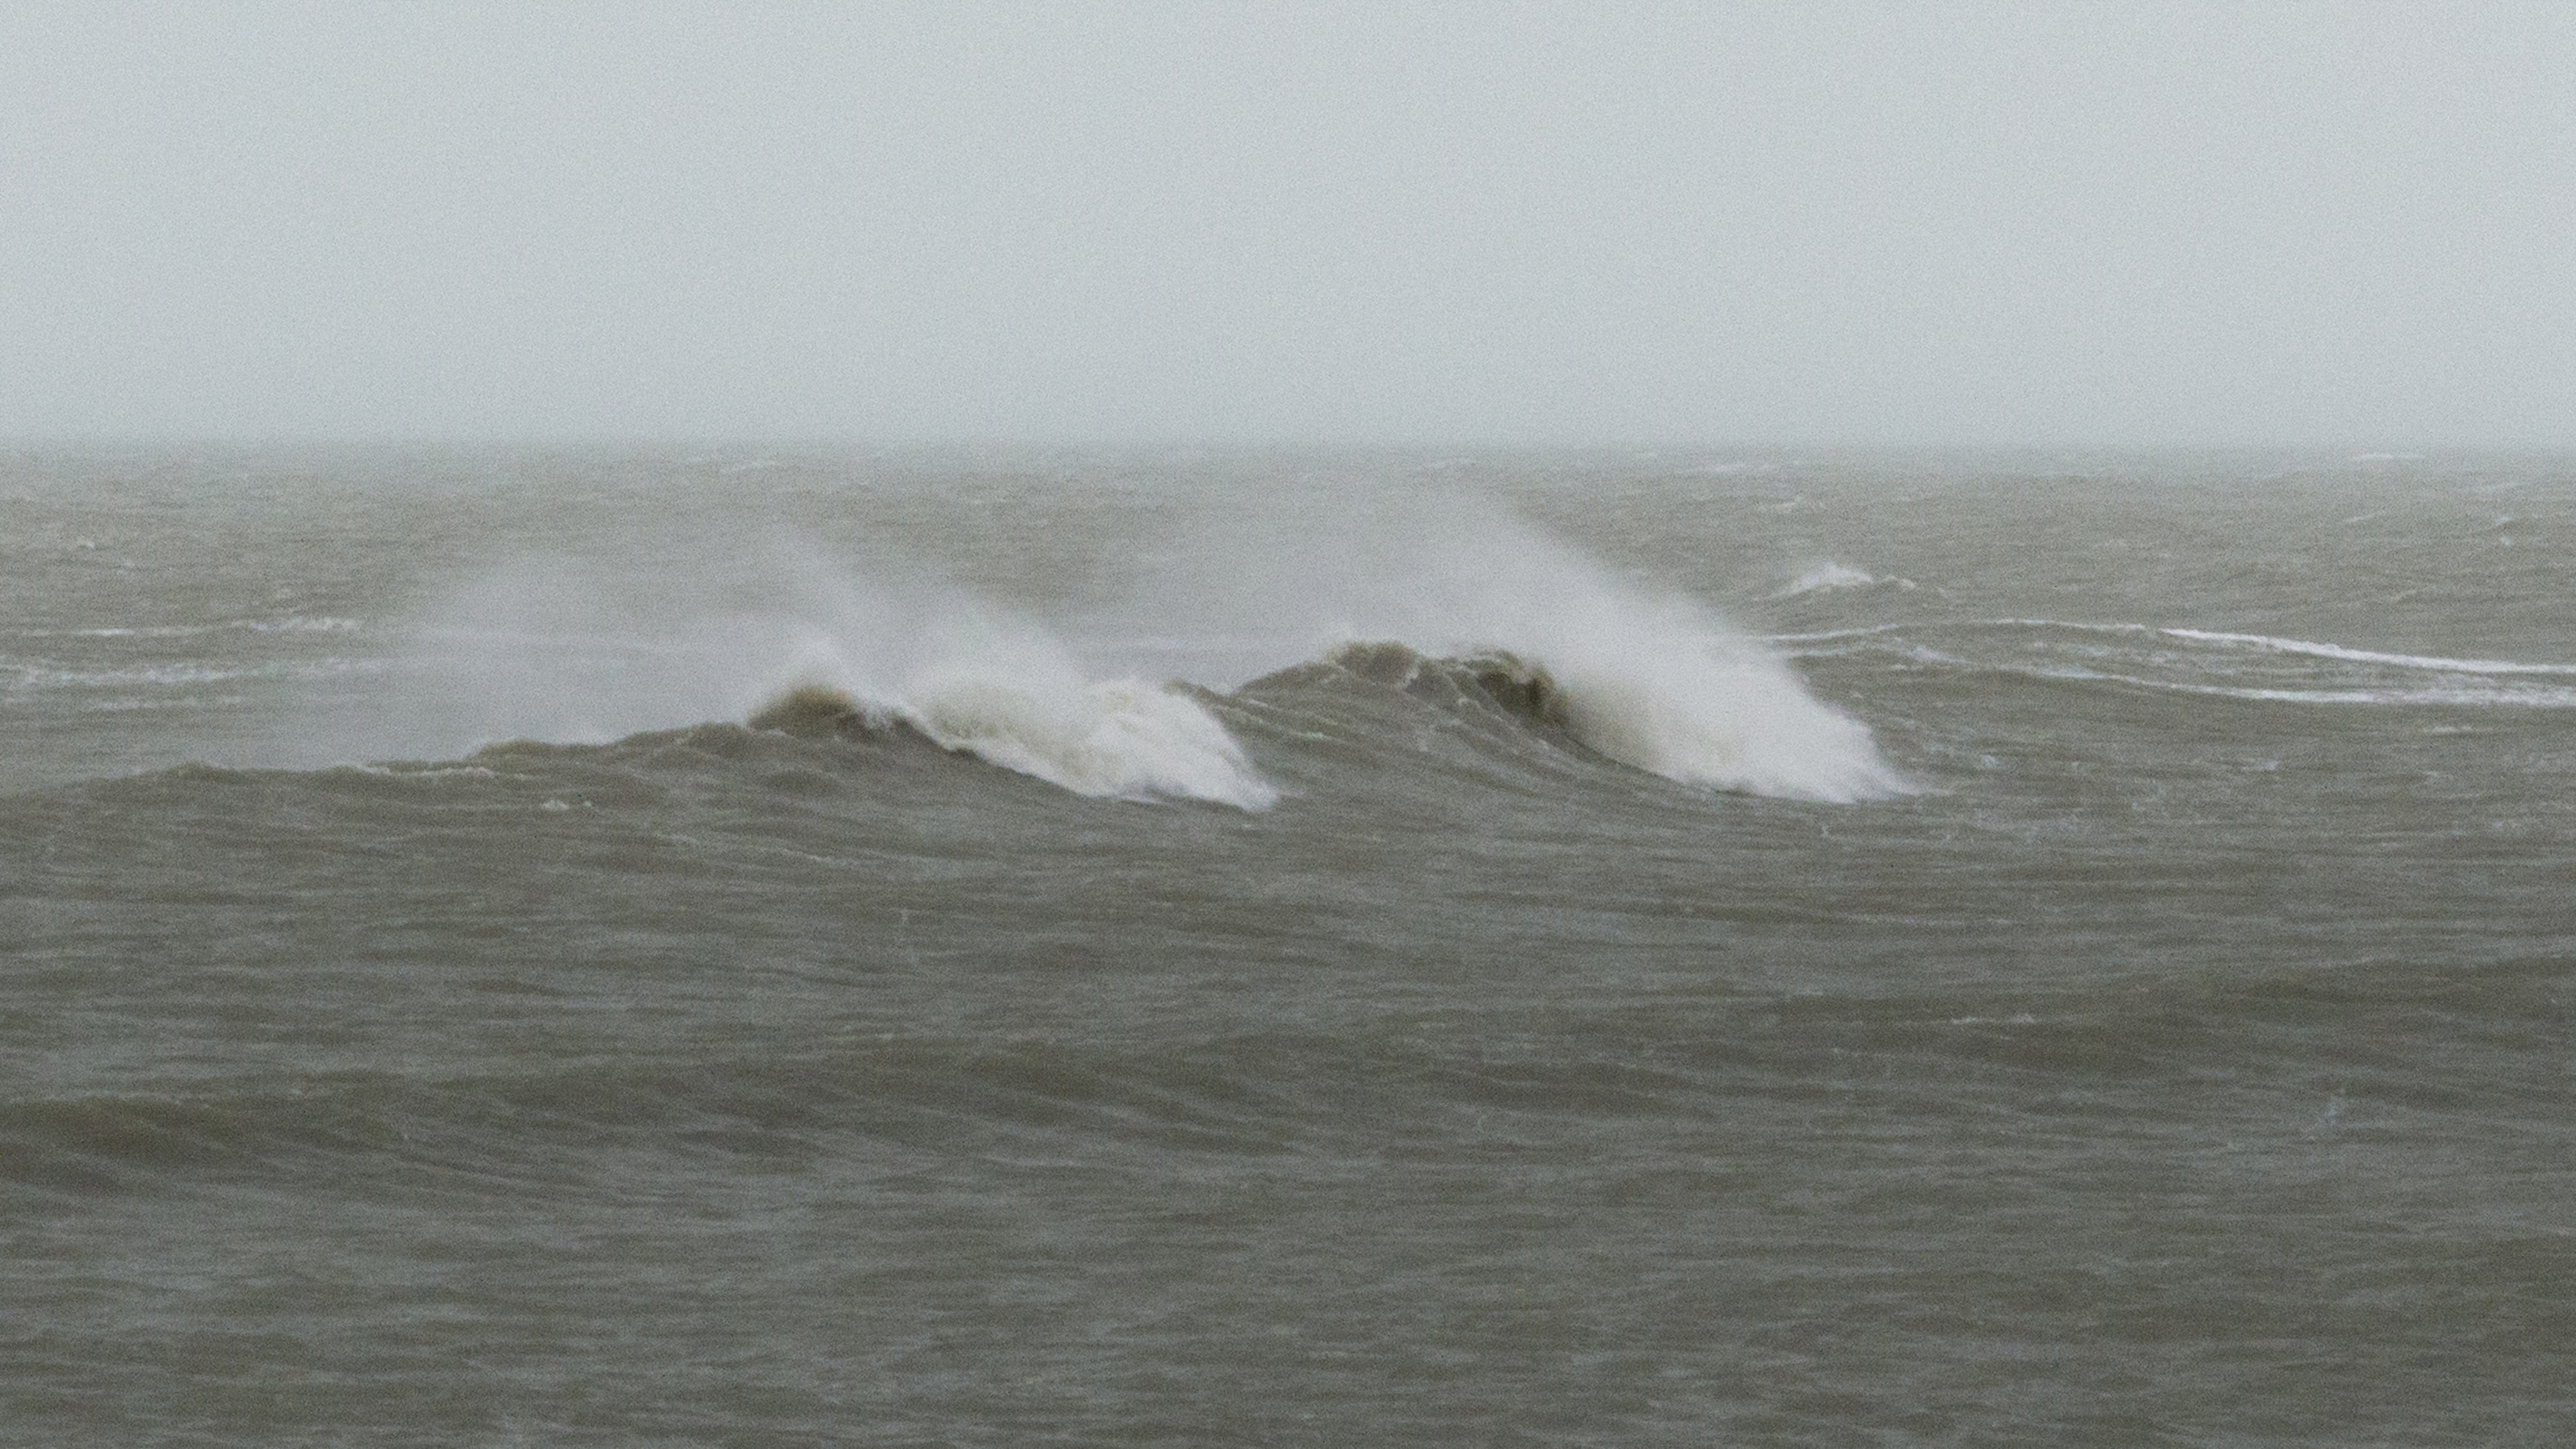
beach, sea, coast, water, outdoor, ocean, sky, shore, wave, wind, photo, weather, storm, nikon, holland, nederland, scheveningen, denhaag, netherlands, waves, dutch, outdoorphotography, picture, photograph, fotos, foto, paulvandevelde, pdvandevelde, padagudaloma, natuurfotografie, naturephotographer, dordrecht, nederlandinfotos, pvdvfotografie, pdvandeveldedordrecht, nederlandsefotografie, dutchphotogaraphy, totallydutch, fotografienederland, hollandsefotografie, fotografieholland, golven, henkkraan, atmospheric phenomenon, wind wave